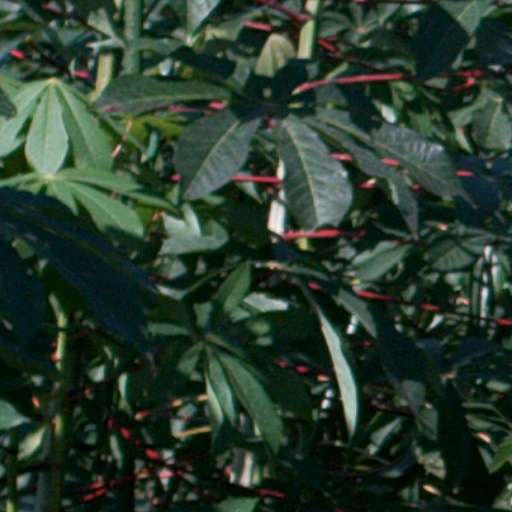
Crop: cassava